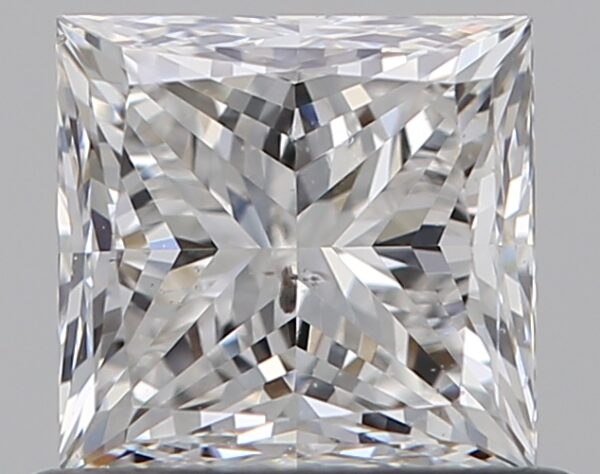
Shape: princess
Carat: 0.7
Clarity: SI2
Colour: F
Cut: VG
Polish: EX
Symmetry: VG
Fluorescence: N
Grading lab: GIA
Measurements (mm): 4.79 x 4.62 x 3.51